Koldo Fernández

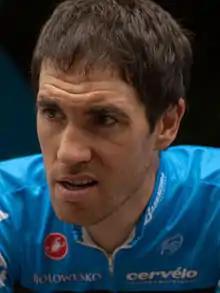
Fernández at the 2012 Critérium du Dauphiné

Koldo Fernández de Larrea (born 13 September 1981) is a Spanish former professional road racing cyclist, who rode professionally between 2004 and 2014 for the and teams. He now works as a transfer agent within the sport.